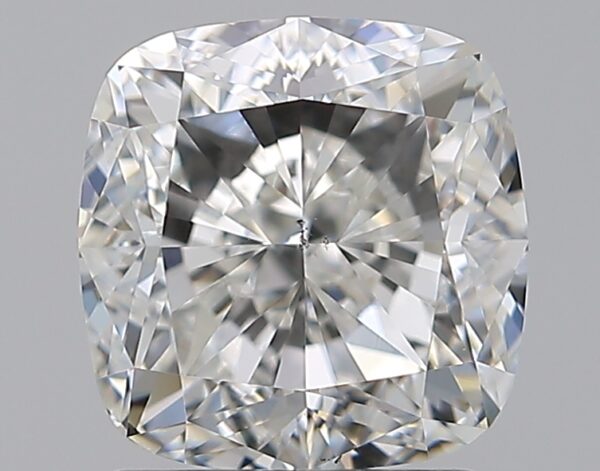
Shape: cushion
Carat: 1.9
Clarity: VS2
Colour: H
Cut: EX
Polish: EX
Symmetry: EX
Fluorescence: N
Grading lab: GIA
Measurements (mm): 6.73 x 6.66 x 4.65